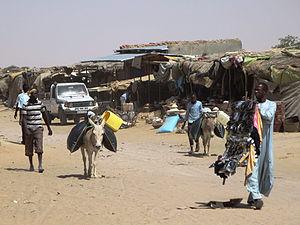
Kalait, anciennement Oum-Chalouba, est une ville située à 250 km de la ville de Fada dans le département de Mourtcha, au Tchad.